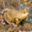
Label: frog